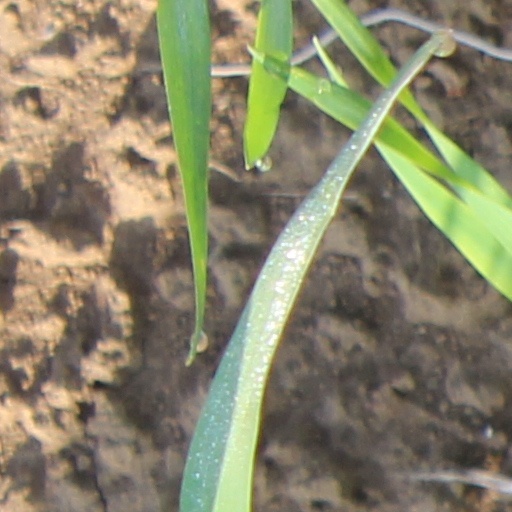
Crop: wheat